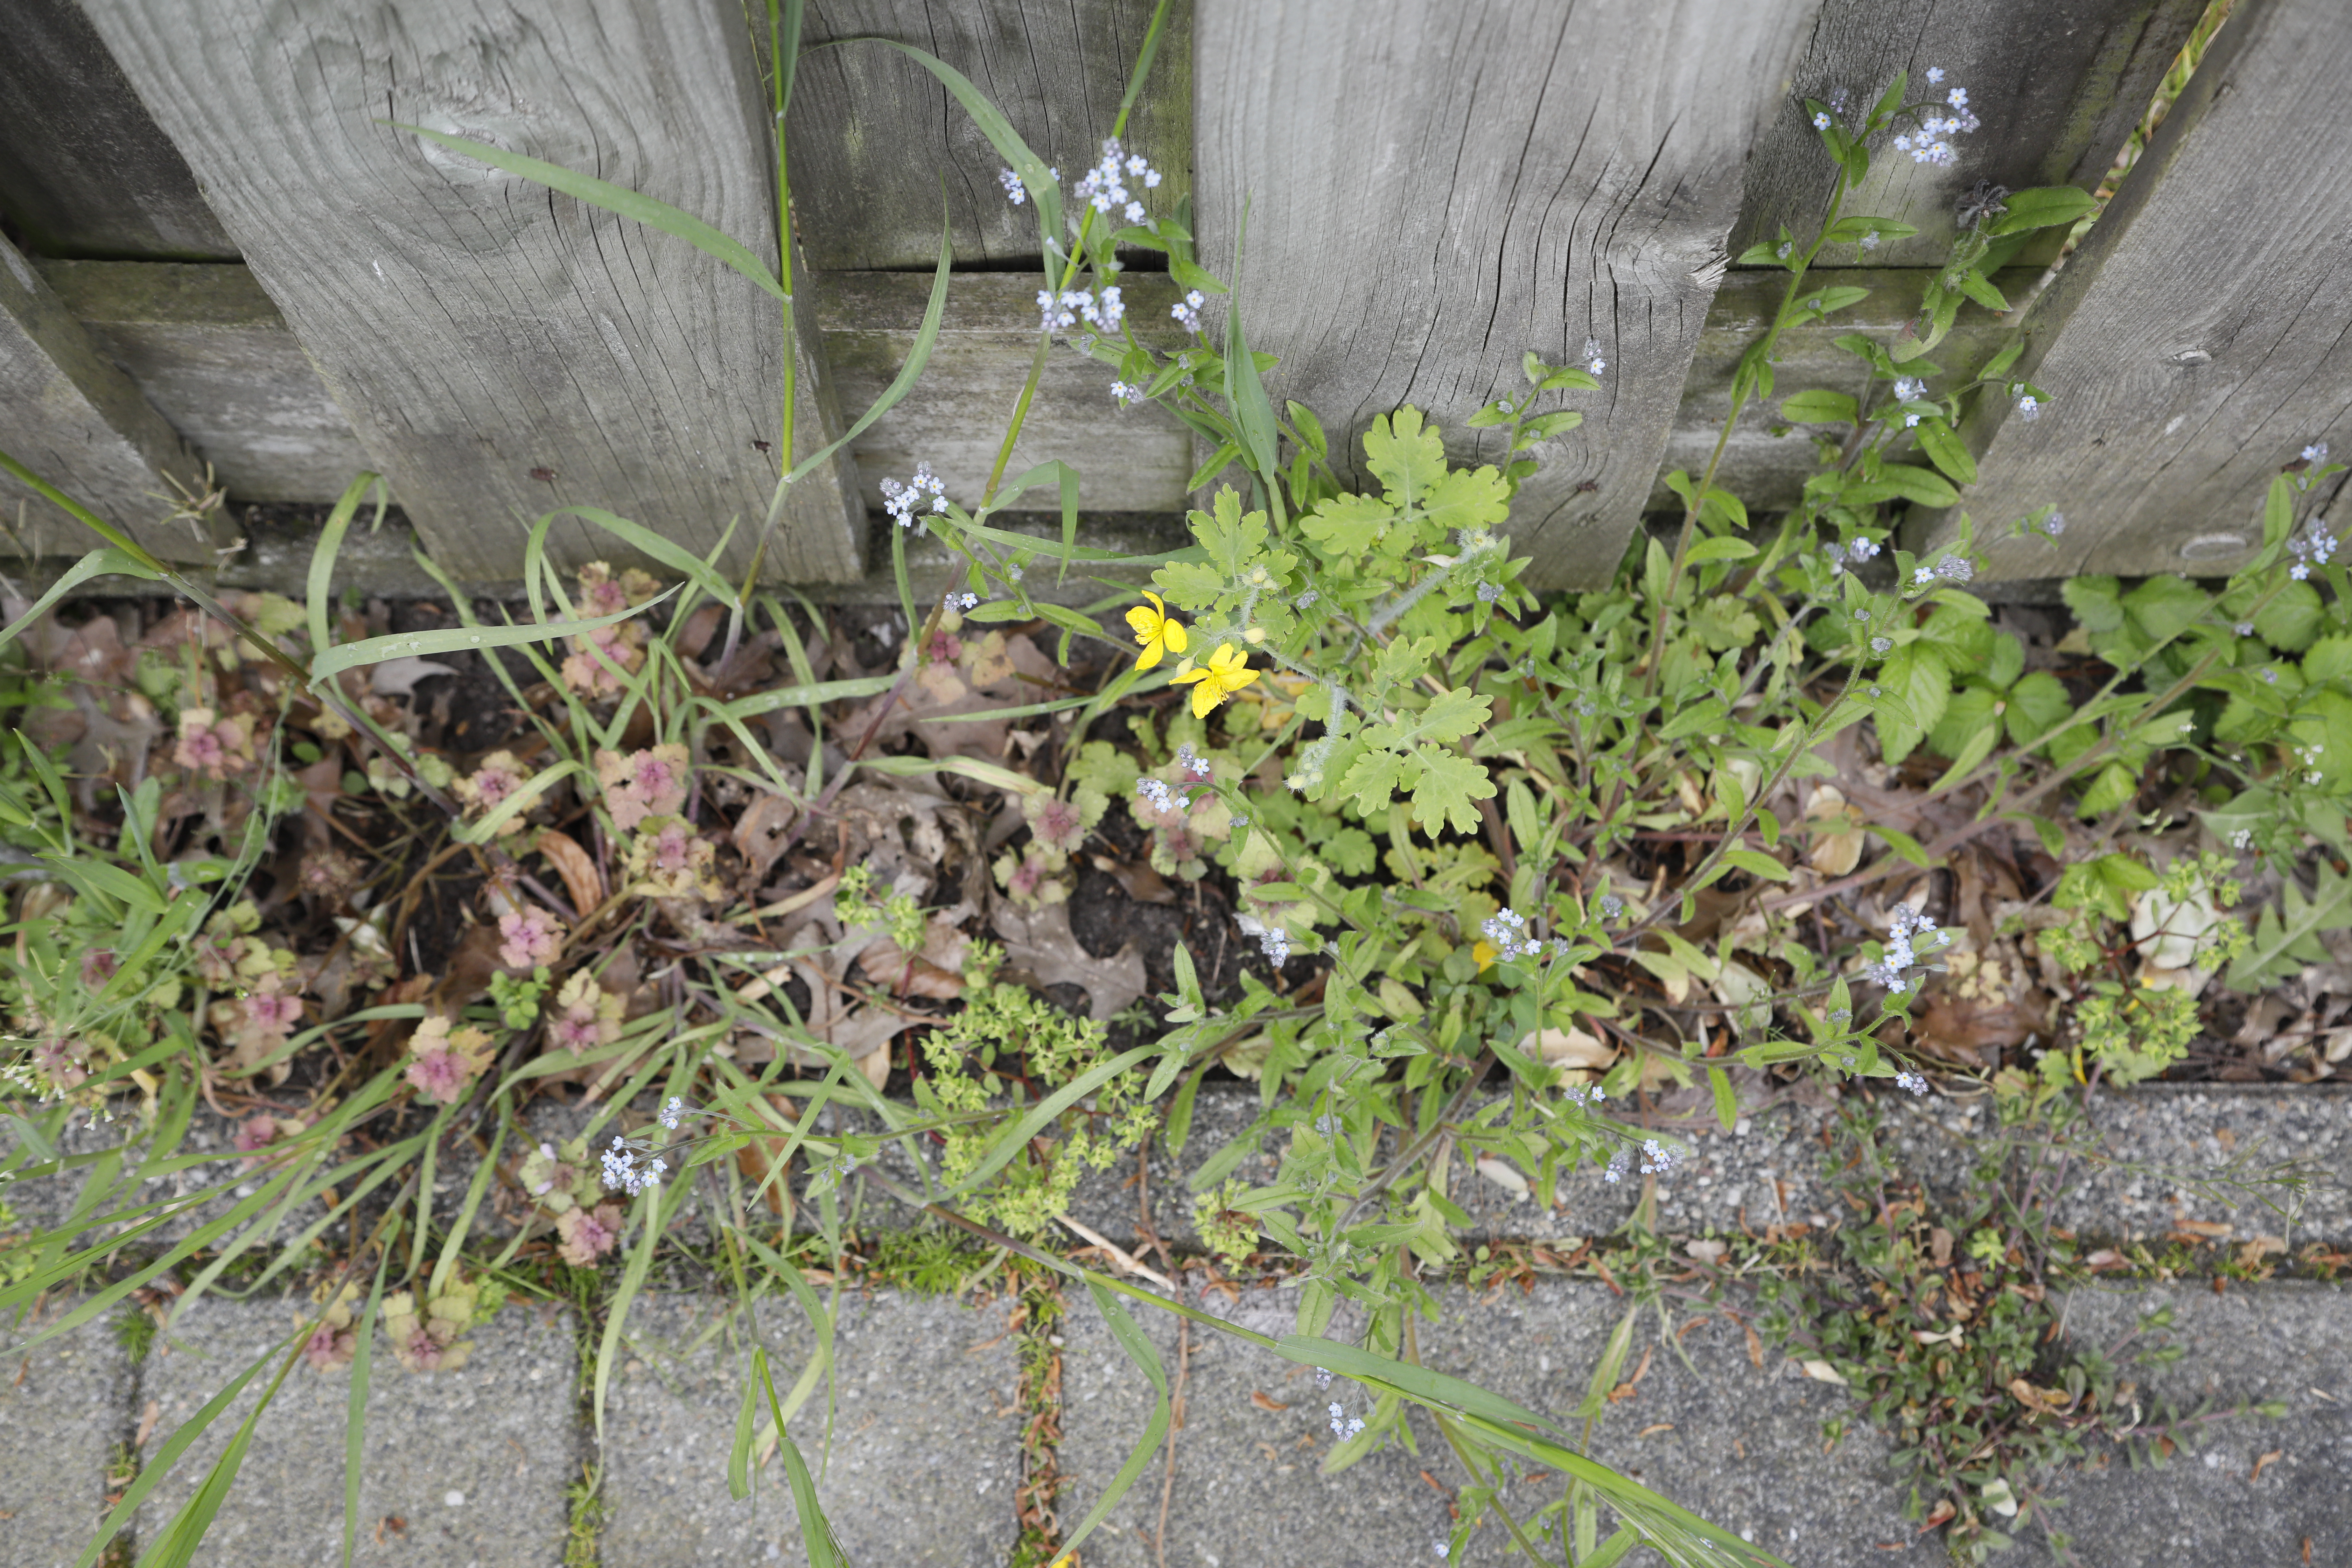
Plant species: Myosotis arvensis, Chelidonium majus